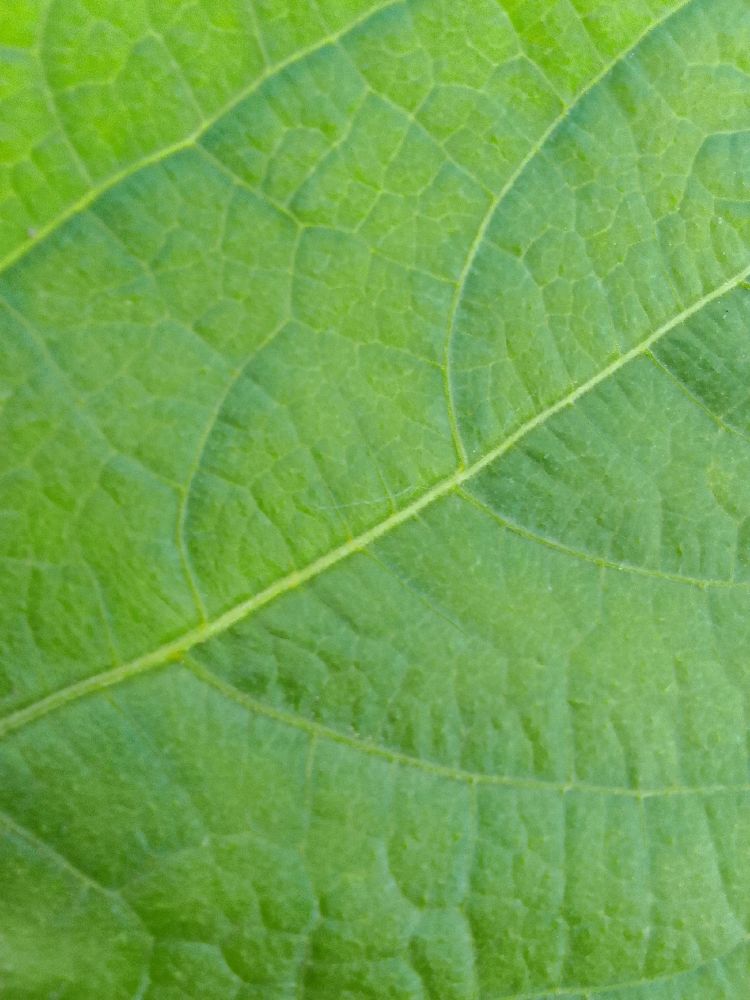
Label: healthy